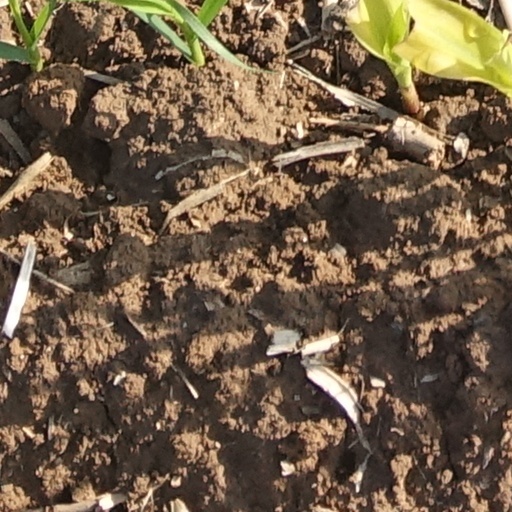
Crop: wheat